Moosonee

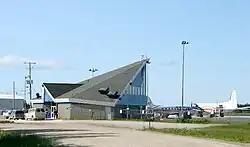
Moosonee Airport

Tourism agencies recommend the Polar Bear Express as a "great rail excursion" in summer, between Cochrane and Moosonee, to view the "hydroelectric dams, isolated homes and perhaps even some wildlife."